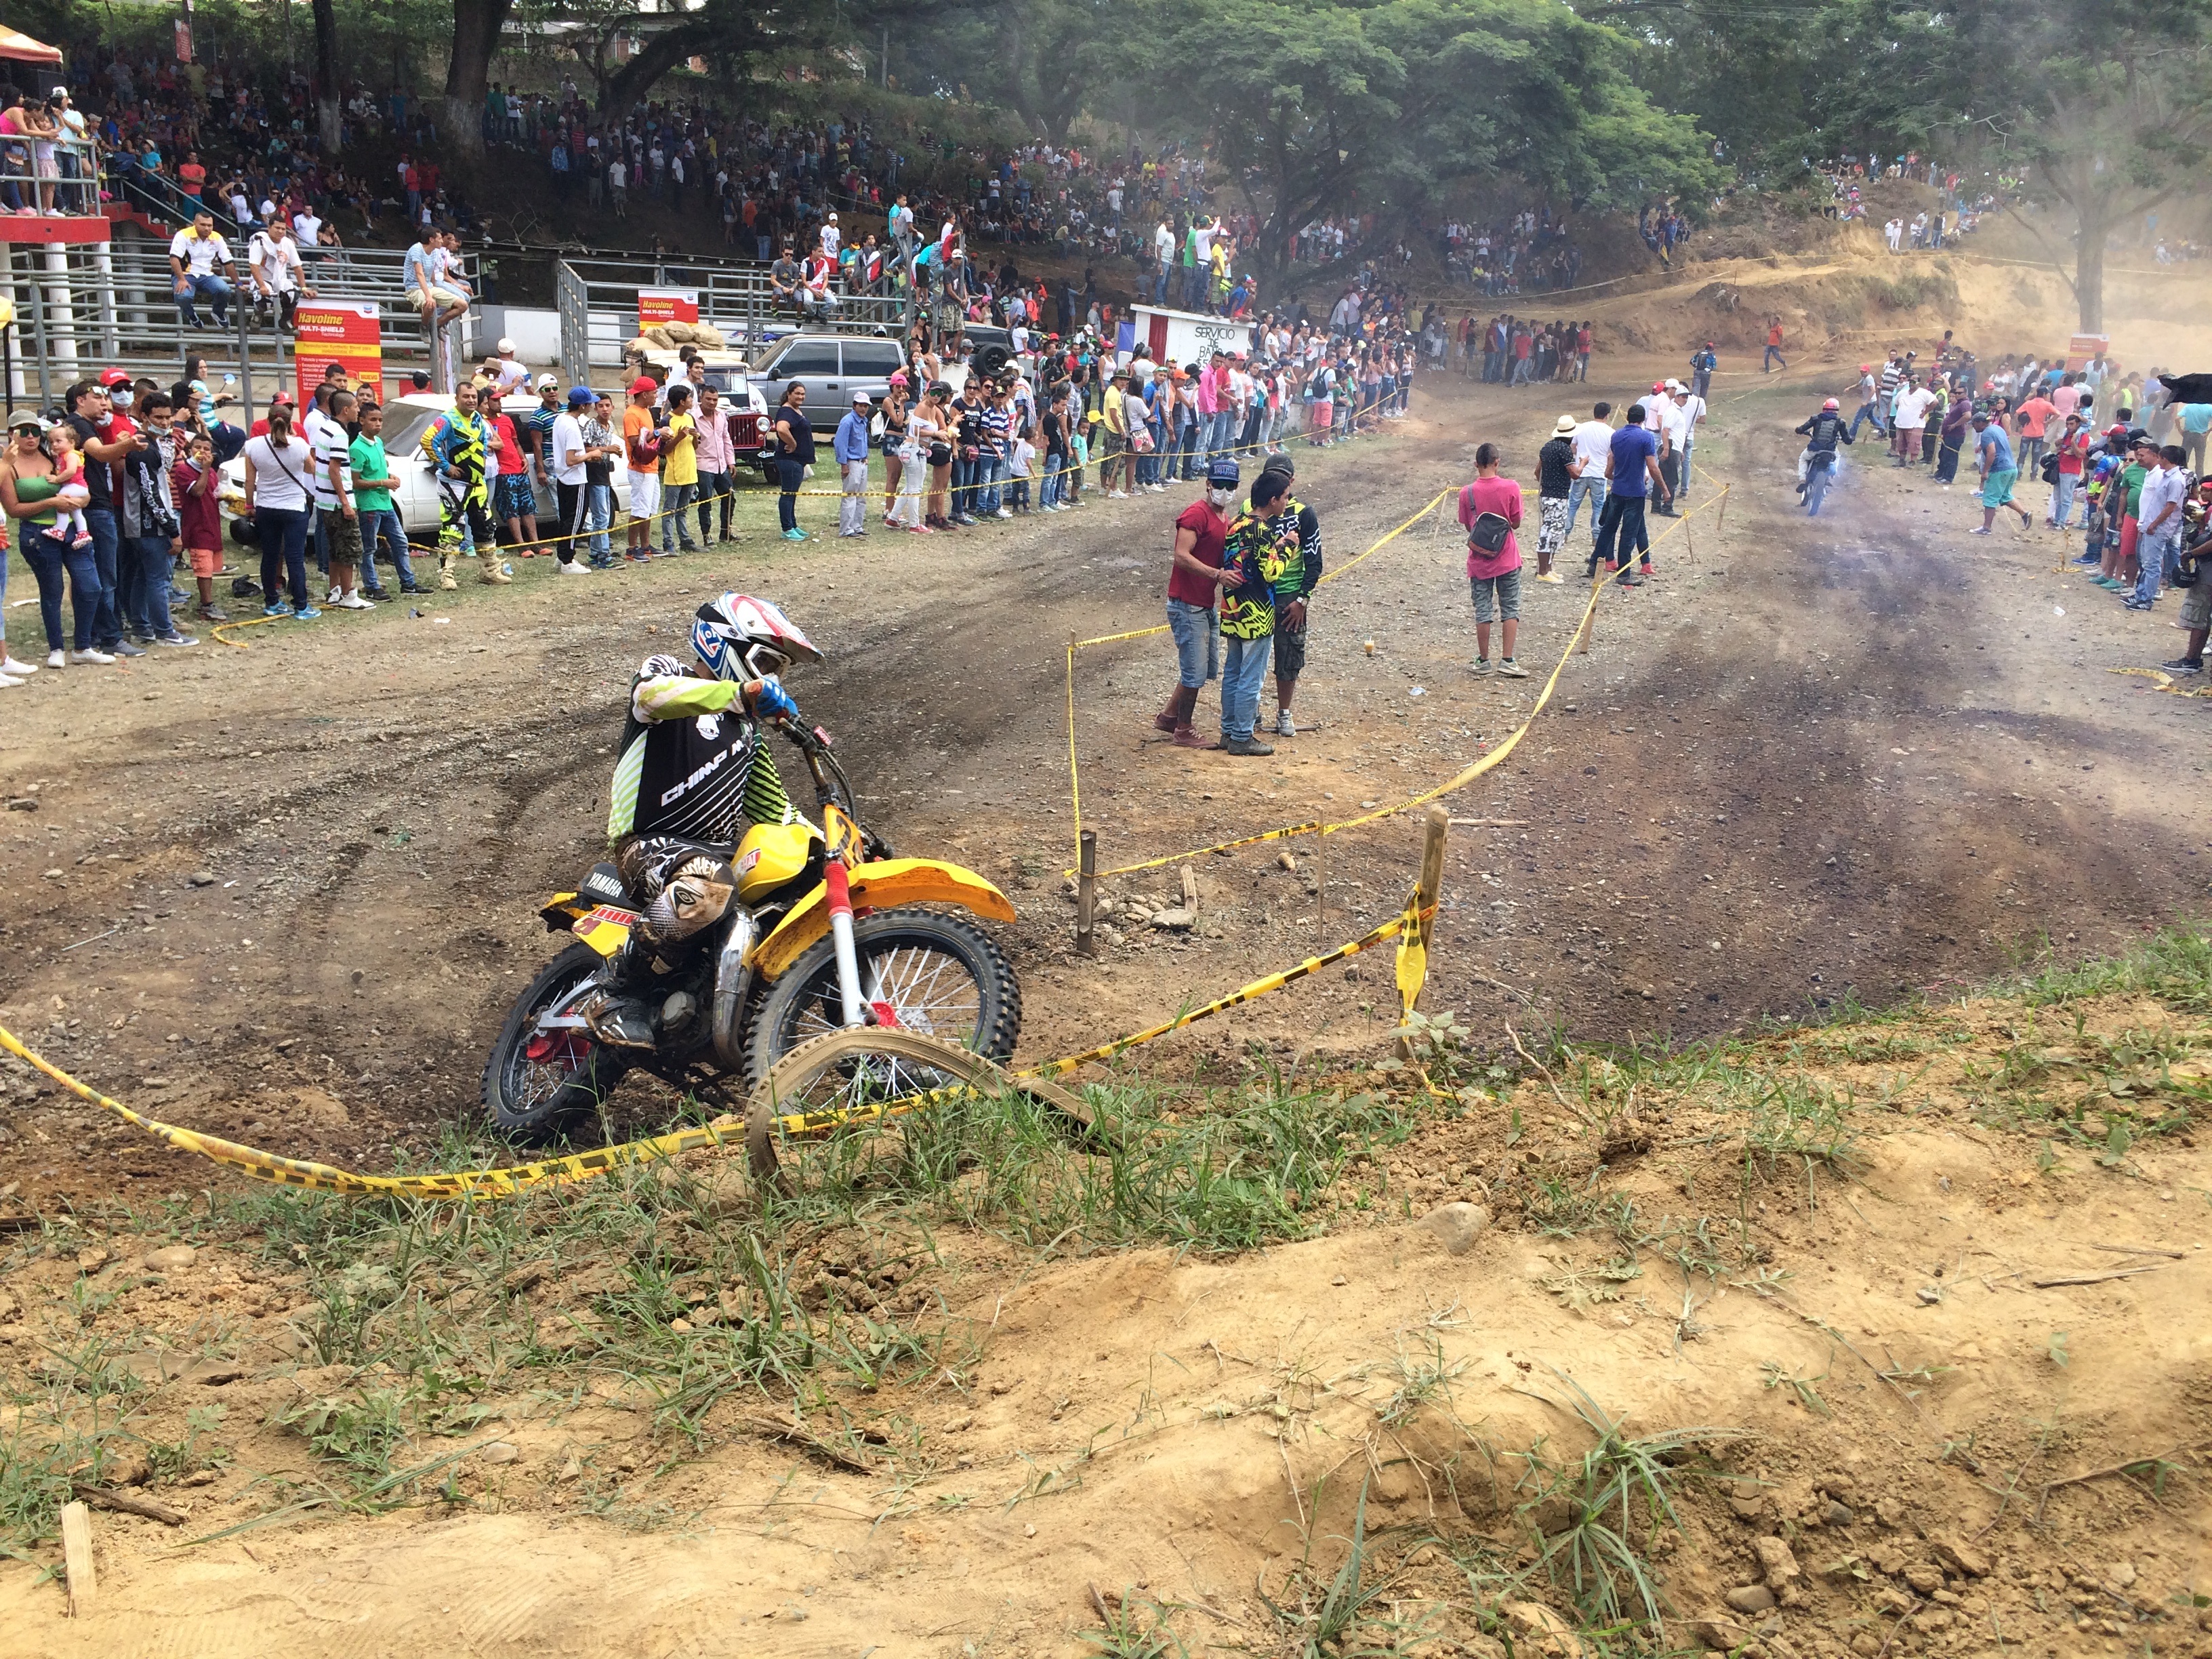
motocross, soil, extreme sport, race, competition, arena, moto, sports, racing, motorsport, enduro, motorcycle racing, endurocross, dirt track racing